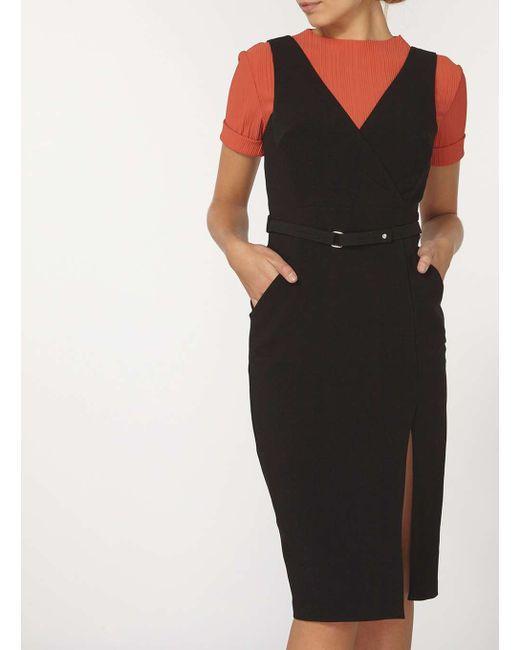
Schwarzes Baumwollpulloverkleid mit V-Ausschnitt und kniehohem Schlitz, Freizeitkleidung